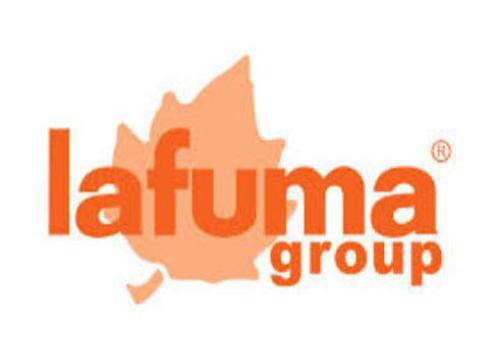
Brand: lafuma
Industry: Sports